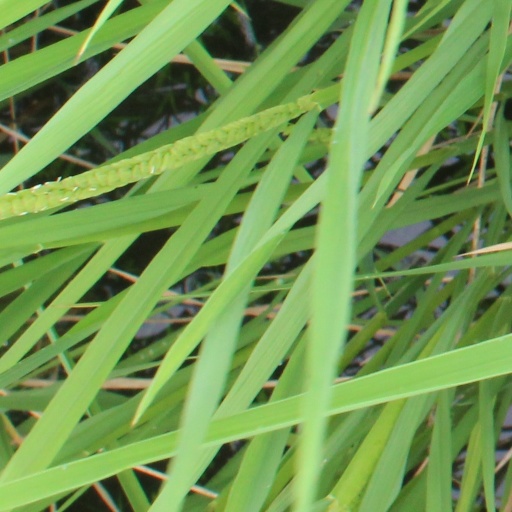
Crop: rice